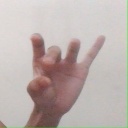
अक्षर: ओ